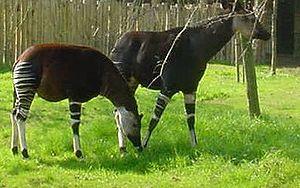
Le Zoo de Chester est un parc zoologique anglais situé sur plusieurs communes des environs de Chester, près de Liverpool, dans le Cheshire. Ouvert en 1931, il est géré par une association reconnue d'utilité publique, la North of England zoological society. Il accueille en moyenne plus d'un million de visiteurs par an, héberge autour de 3 000 animaux et s'étend sur 45 hectares.